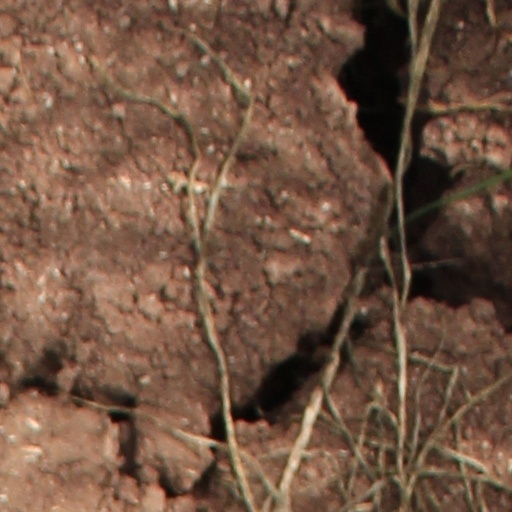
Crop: wheat